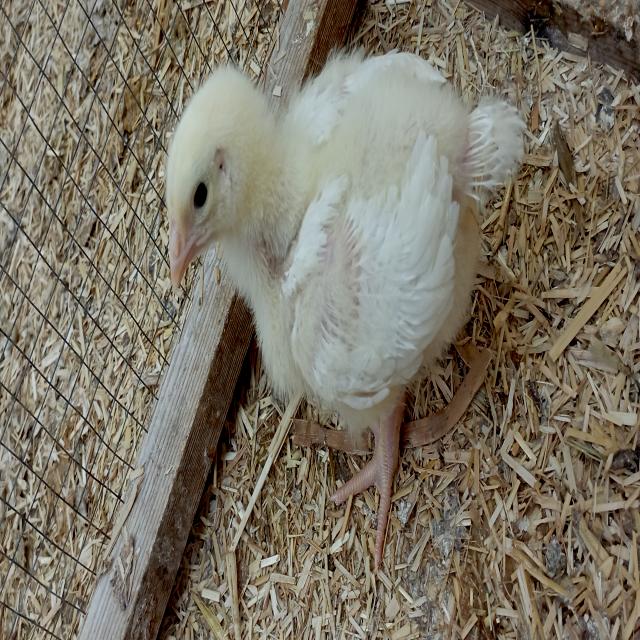
Weight: 292 g